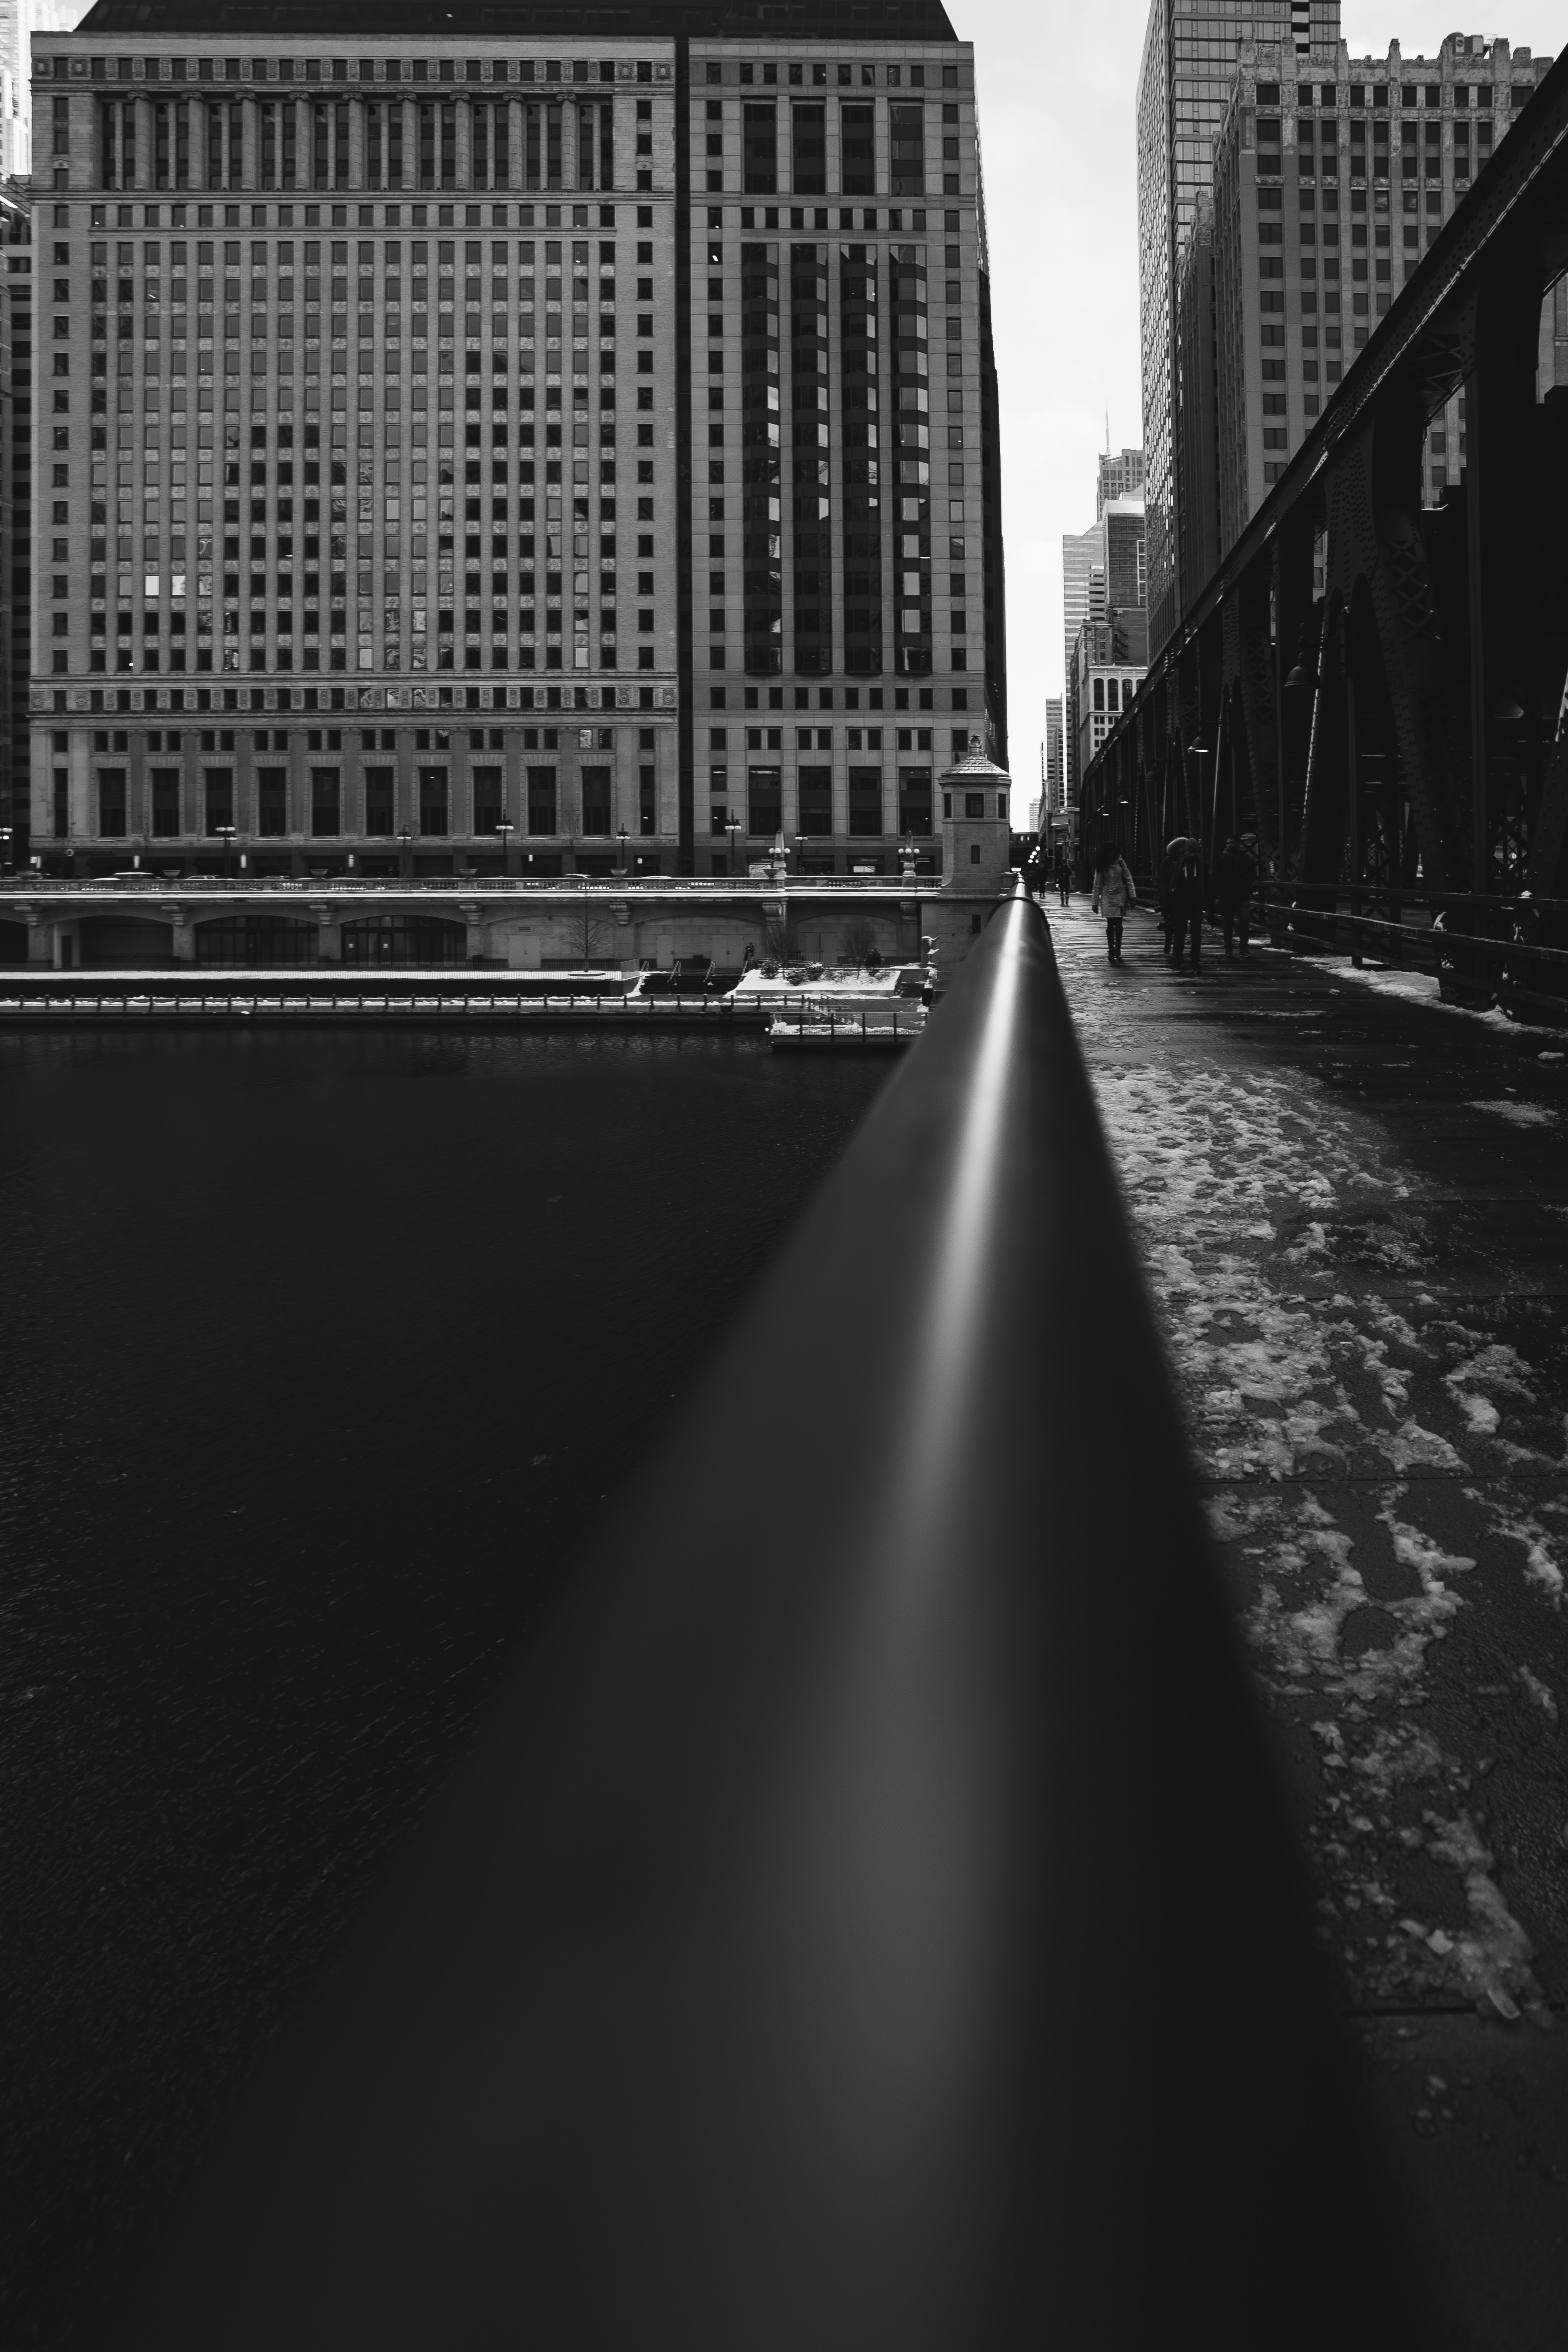
white, black, urban area, black and white, metropolitan area, monochrome, architecture, landmark, monochrome photography, city, metropolis, tower block, snapshot, human settlement, line, street, iron, skyscraper, infrastructure, building, photography, sky, road, downtown, cityscape, metal, style, symmetry, reflection, apartment, Tints and shades